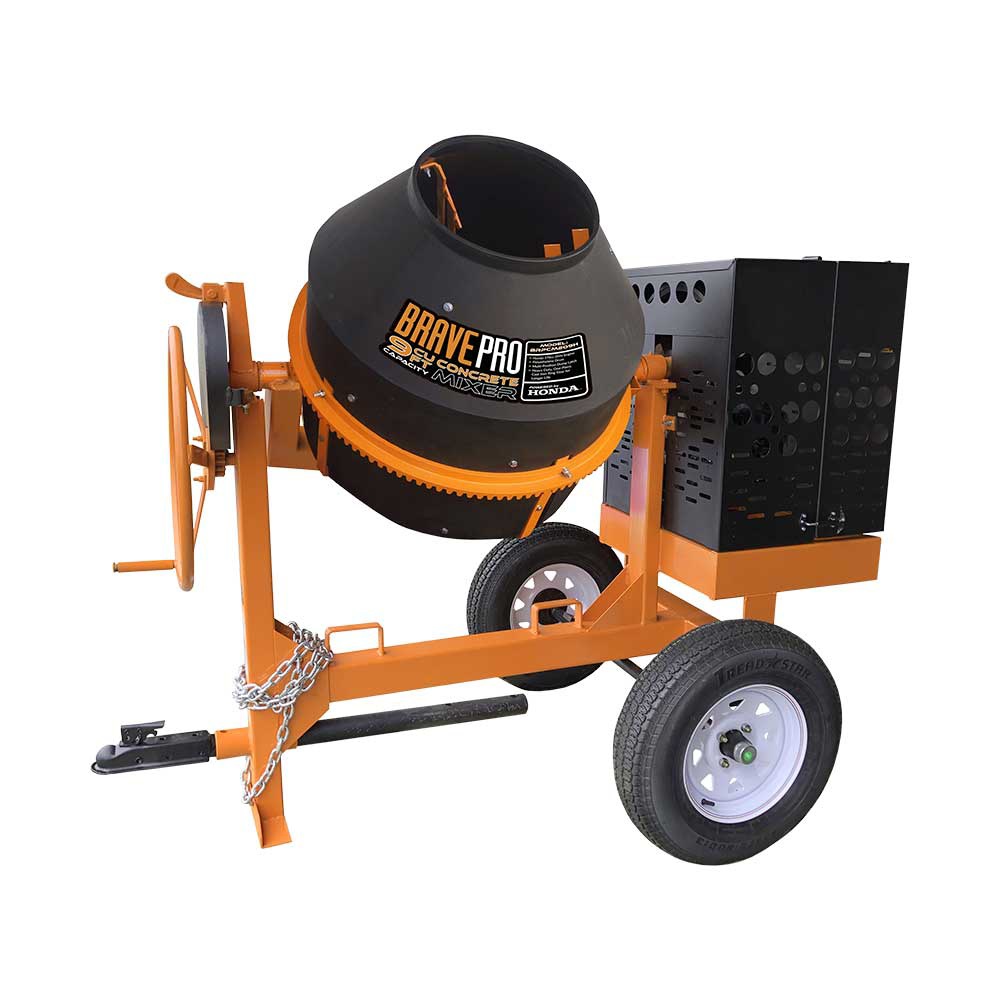
Brave Concrete Mixer 9 Cu. Ft. Poly Drum Honda GX270 - BRPCM209H
The Brave Poly Drum Concrete Mixer stands out for its durability and reliability in any construction task. Featuring a wheelbarrow-style design, it offers unparalleled ease of transport to any work site. This mixer is engineered with productivity-boosting features and an enclosed engine, significantly reducing maintenance requirements. Its 9-cubic foot poly drum is not only easy to clean but also includes a handle for effortless pouring of concrete into a wheelbarrow. Experience enhanced efficiency and convenience with its powerful engine and user-friendly poly drum, designed to make concrete mixing quick and maintenance hassle-free. Features Long-Lasting Polyethylene Drum: Offers durability and easy cleaning for extended performance. Ventilated 14-Gauge Steel Engine Shroud: Ensures optimal airflow for efficient engine operation. Sturdy Steel Hood Latch: Secures the hood with a durable steel latch, not rubber. Stable Reinforced T-Frame: Features 4-gussets for enhanced stability during operation. Robust 3-in. x 4-in. Steel Yoke: Provides structural strength for reliable performance. Oversized Dump Wheel: Equipped with a handle grip for improved material discharge control. Cast-Iron Pinion Tilting: Utilizes a cast-iron pinion for reliable tilting functionality. Versatile Dump Latch: Offers multiple positions for efficient dumping of materials. Heavy-Duty Safety Chain: Provides added safety during operation. 2-in. Ball Hitch Tow Tongue: Facilitates easy towing with a standard 2-inch ball hitch. Durable Cast-Iron Ring Gear: Boasts a heavy-duty, one-piece construction for increased longevity. Specifications Equipment Type Mixer Batch Capacity 9 Cu. Ft., 1 Bag Drive V-belt To Gears Drum Polyethylene Dry Weight 580 Lbs Engine Brand Honda Engine Model Gx270 Hitch 2 In. Ball Hitch Tow Tongue Mixer Type Concrete SKU BRPCM209H Tow Pole Length 78 In. Wheels 13 X 6.5 High Speed
Brand: Brave
Category: Hardware > Tools > Masonry Tools > Cement Mixers